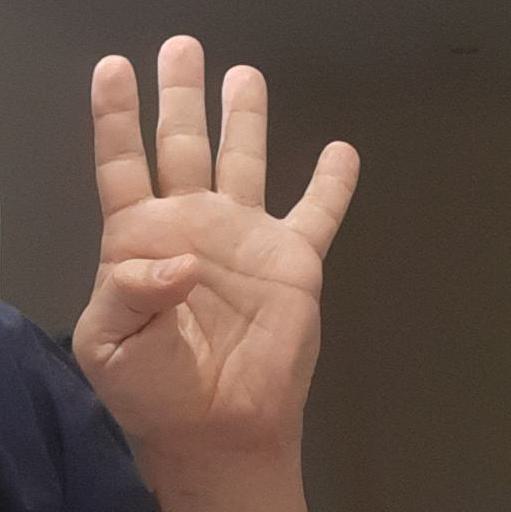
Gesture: four